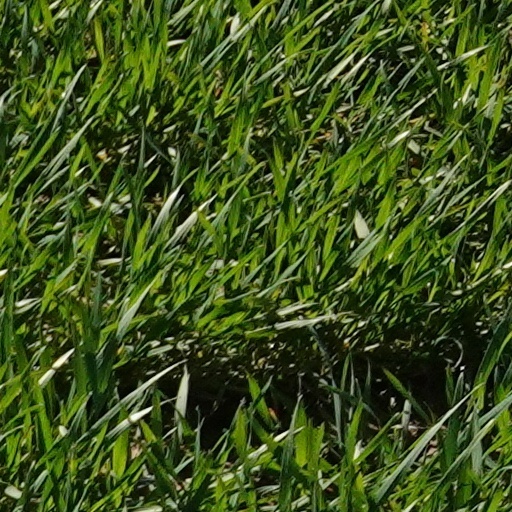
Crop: wheat